Hsi Tseng Tsiang

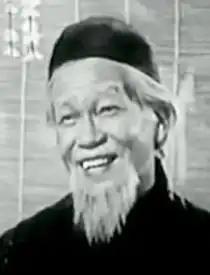
Hsi Tseng Tsiang in My Three Sons 1963

Hsi Tseng Tsiang (1899–1971) was a Chinese-American left-wing writer of novels, poetry, and plays. In his later years, he trained himself to be an actor in Hollywood. He was captivated with the proletarian movements and created literature works associated with the miserable life of the early Chinese Americans and the struggle of working-class in the United States. In his works, he created eccentric but radical figures, bold but self-deprecating images as instruments to serve his vision of a proletarian revolution.